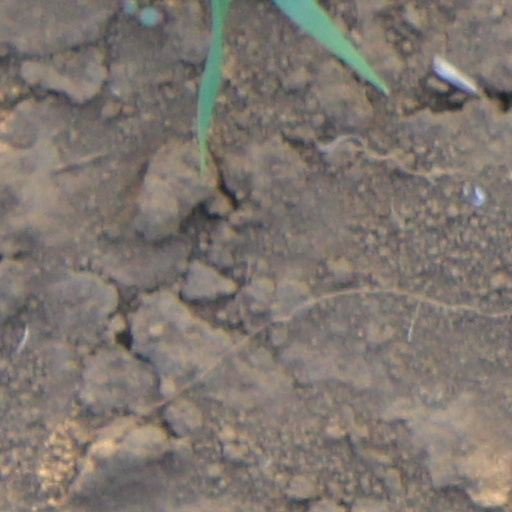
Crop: wheat